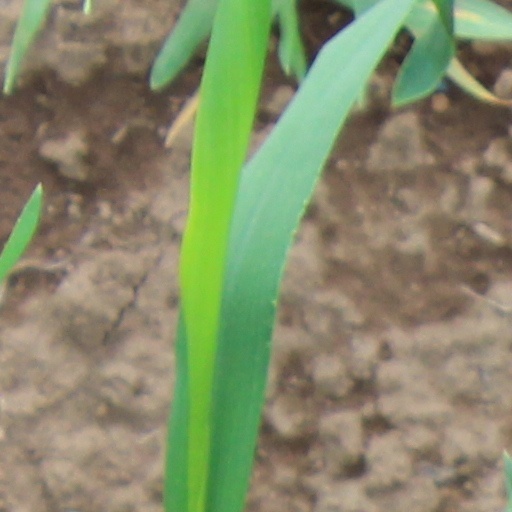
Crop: wheat